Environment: real
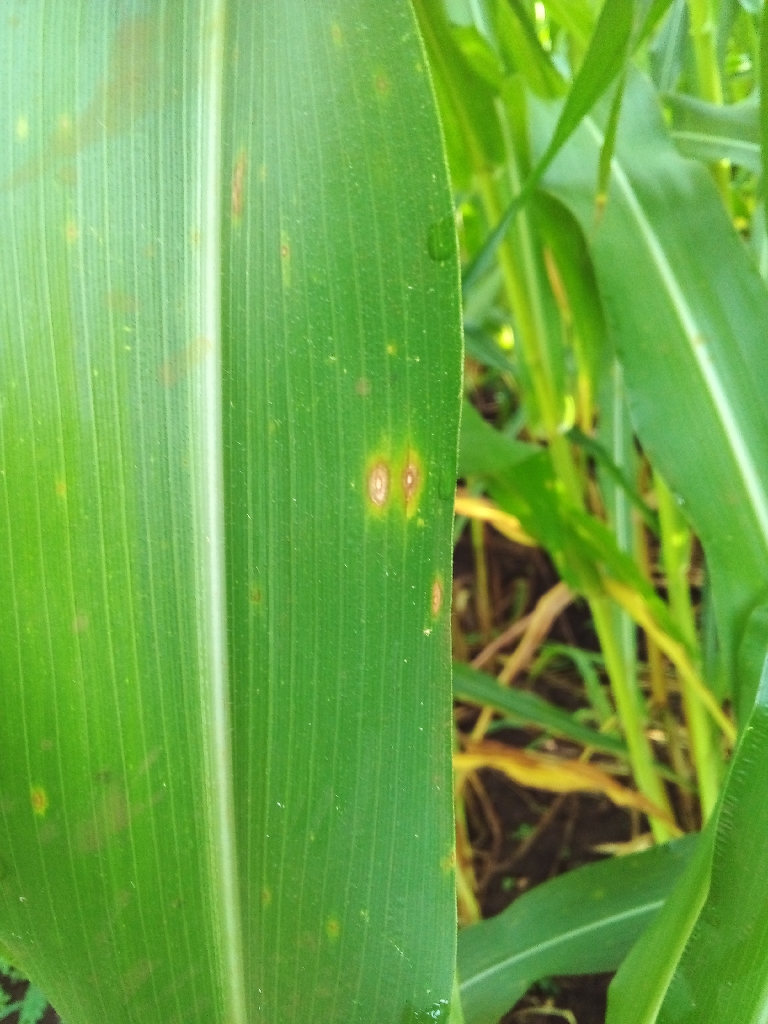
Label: northern_corn_leaf_blight